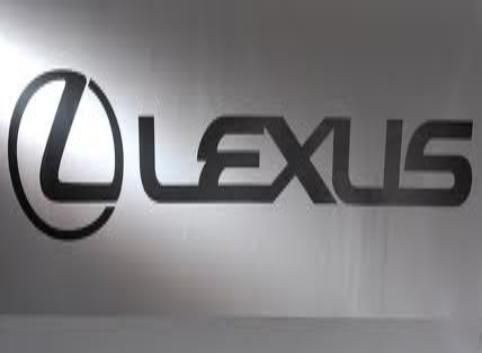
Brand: lexus-1
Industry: Transportation